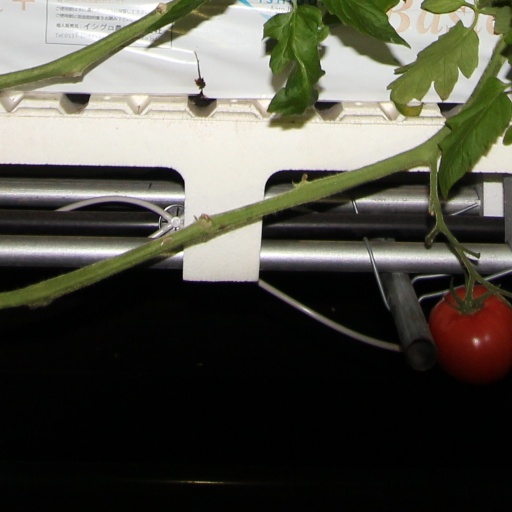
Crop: tomato